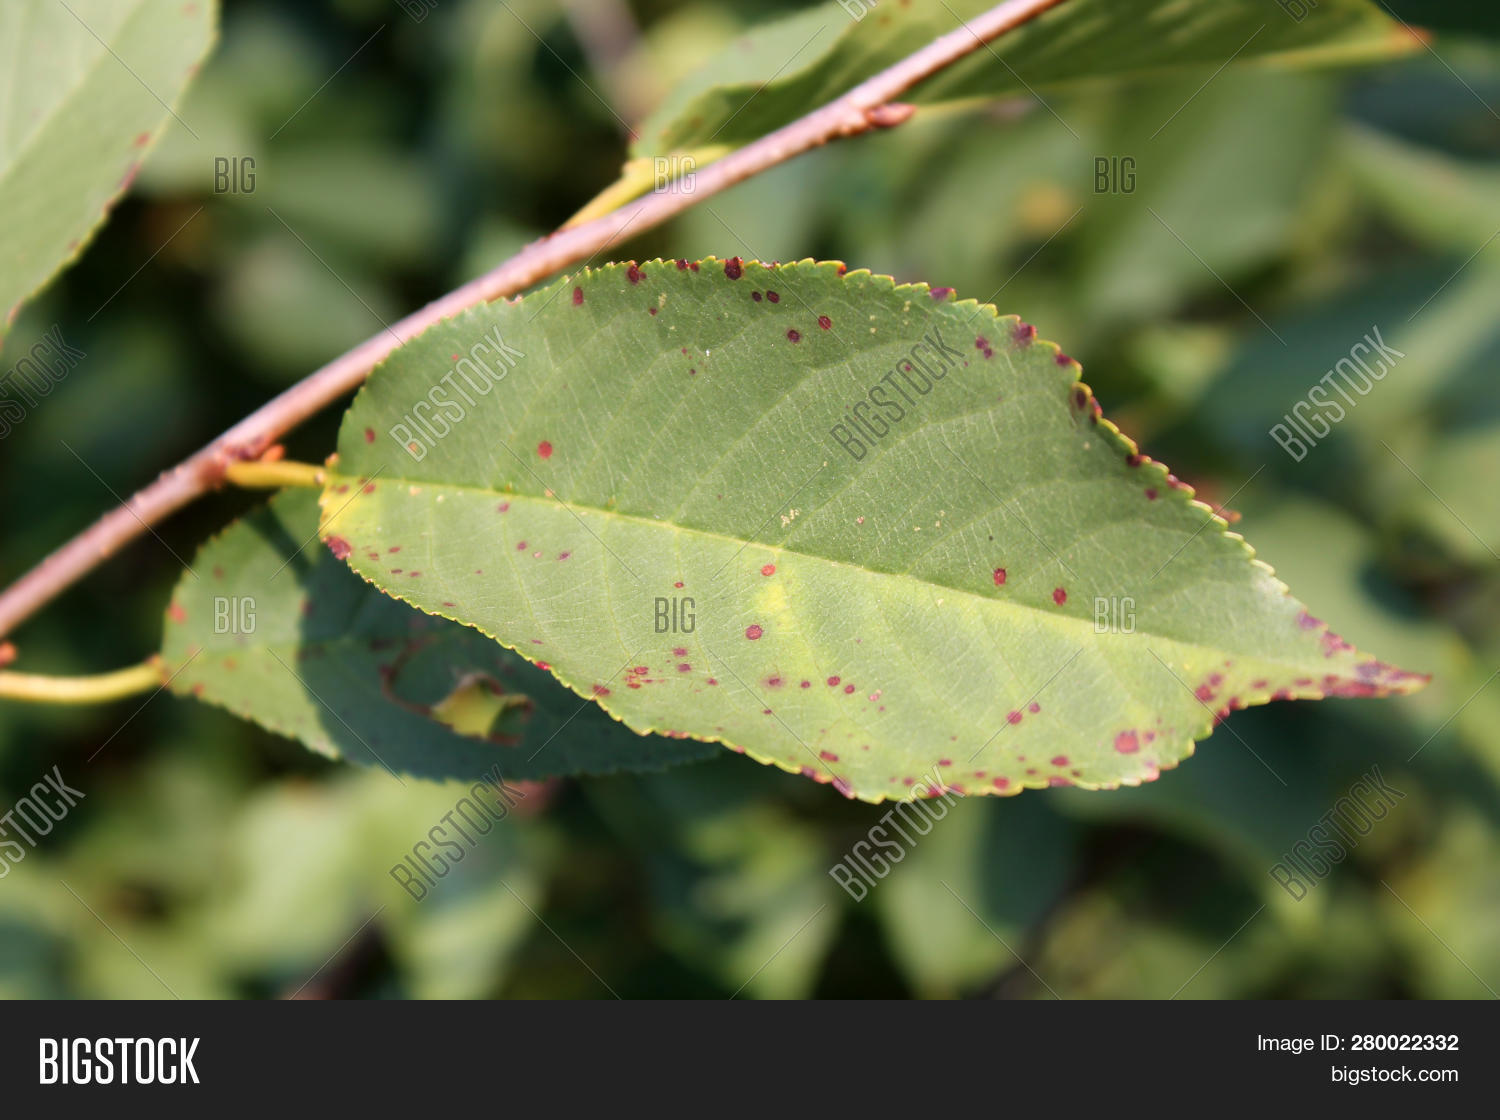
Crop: cherry
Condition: spot